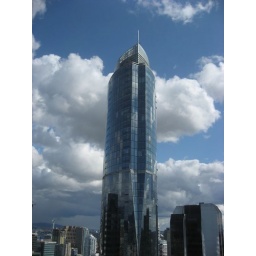
Phallic-like glass tower in downtown Vancouver